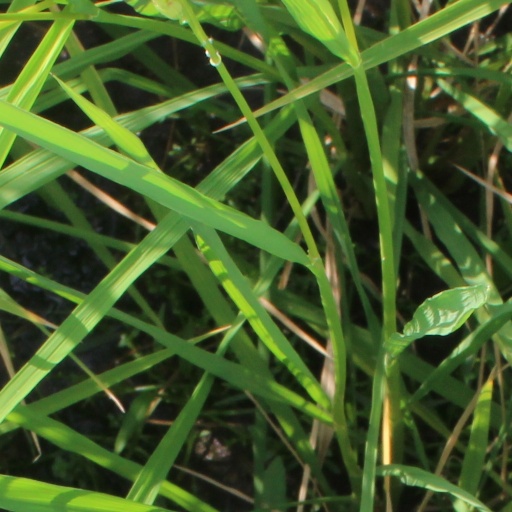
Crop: rice